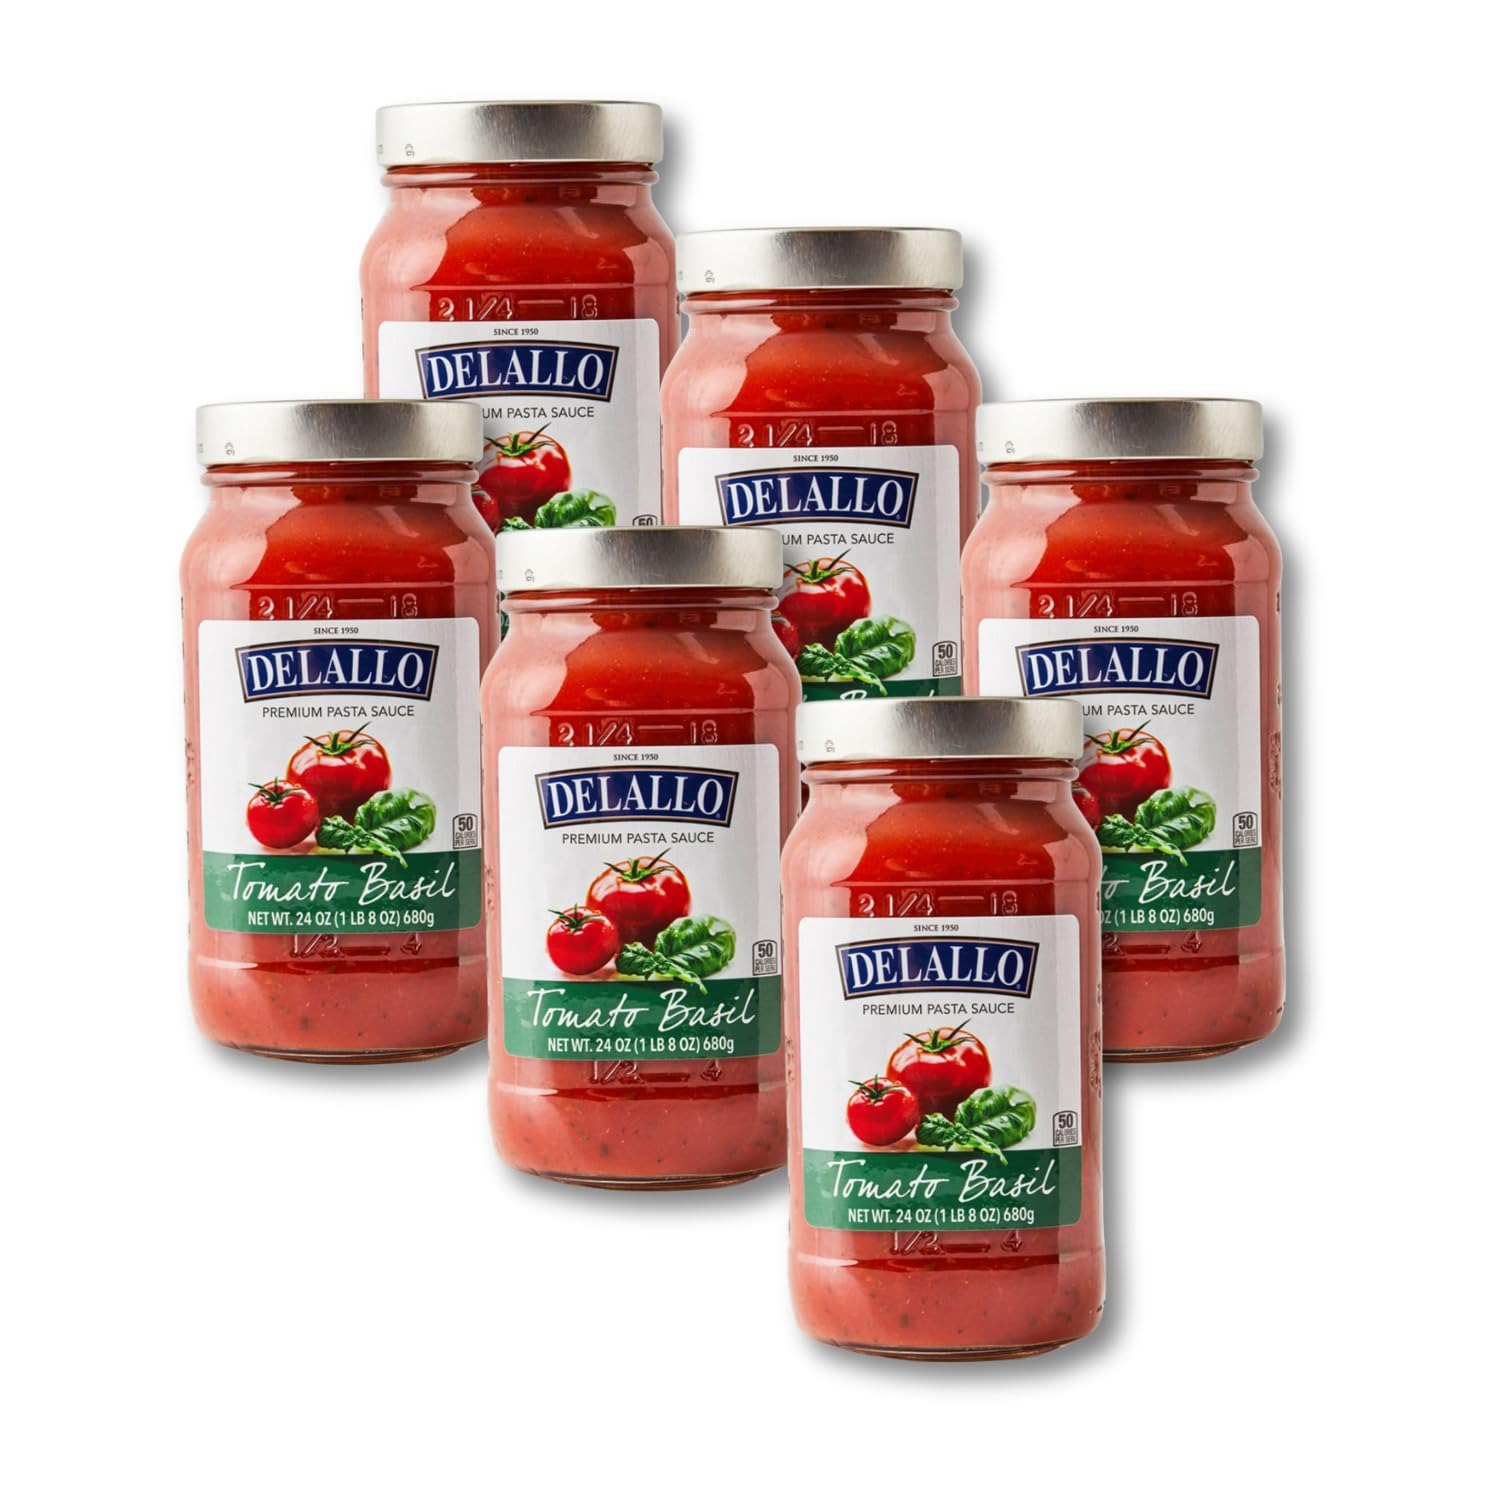
Item Name: DeLallo Tomato Basil Pasta Sauce, Made with Roma Tomatoes and Sweet Basil, Authentic Italian Recipe, Non-GMO, Gluten Free, Rich Vibrant Flavor, 24 oz Jar, (6 Pack)
Bullet Point 1: Authentic Italian Recipe: Inspired by traditional Italian cooking with real, simple ingredients.
Bullet Point 2: Made with Handpicked Roma Tomatoes: Made with sun-ripened Californian Roma tomatoes for vibrant, rich flavor.
Bullet Point 3: Versatile & Easy to Use: Ideal for pasta, pizza, lasagna, meatballs, dipping sauces, and more.
Bullet Point 4: About DeLallo: We are a family-owned Italian food brand providing the finest ingredients to passionate home cooks since 1950.
Product Description: Bring the flavors of Italy to your table with DeLallo Tomato-Basil Sauce, a slow-simmered, homestyle tomato sauce made from our signature Italian recipe. This rich, vibrant red sauce starts with a traditional soffritto—a blend of aromatic vegetables sautéed in olive oil—then layered with sun-ripened Californian Roma tomatoes and sweet, fragrant basil. The result is a well-balanced, herbaceous pasta sauce that tastes homemade. Whether you're preparing a quick weeknight pasta dish or a hearty baked meal like lasagna or ziti, this sauce offers the perfect balance of simplicity and bold flavor. Use it as a base for pizzas and flatbreads, or spoon it over Parmesan-style dishes and stuffed peppers. It also doubles as a delicious dip for fried zucchini, mozzarella sticks, or warm, garlicky breadsticks.
Value: 144.0
Unit: Ounce

Price: 6.87